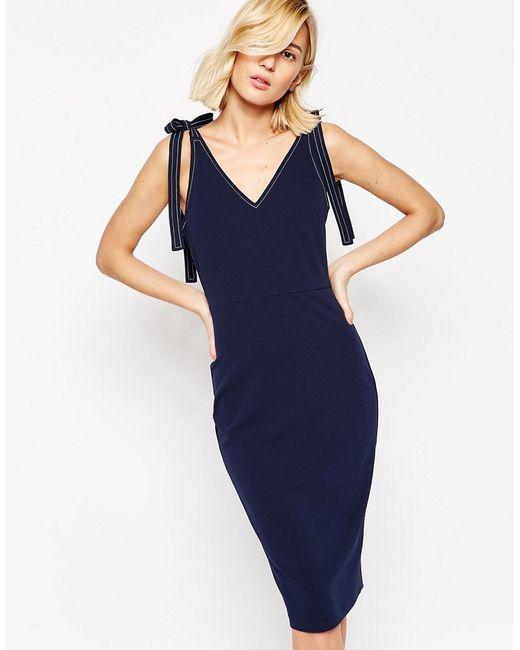
Schwarzes Midikleid mit Bindeband für Damen